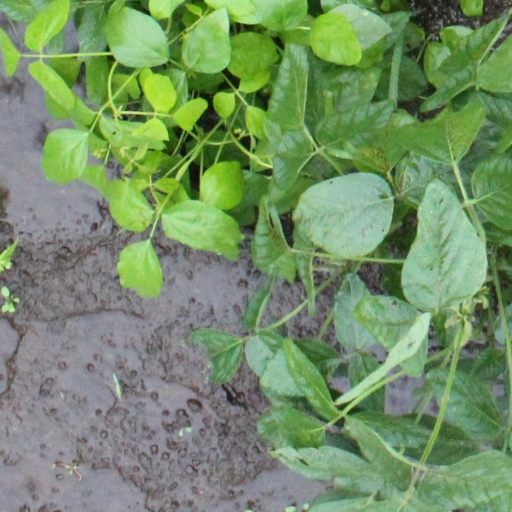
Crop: soybean